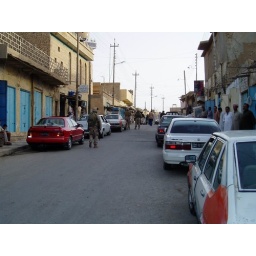
Here my squad and a squad of Iraqi Army is running a patrol through a busy market street in Hit.